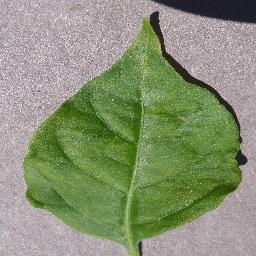
Label: Pepper,_bell___healthy